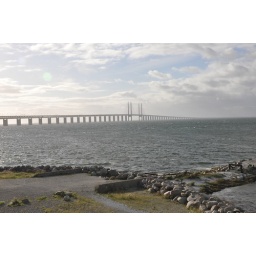
This longest rail and road bridge in Europe connects the Danish capital - Copenhagen and the Swedish city of Malmo..